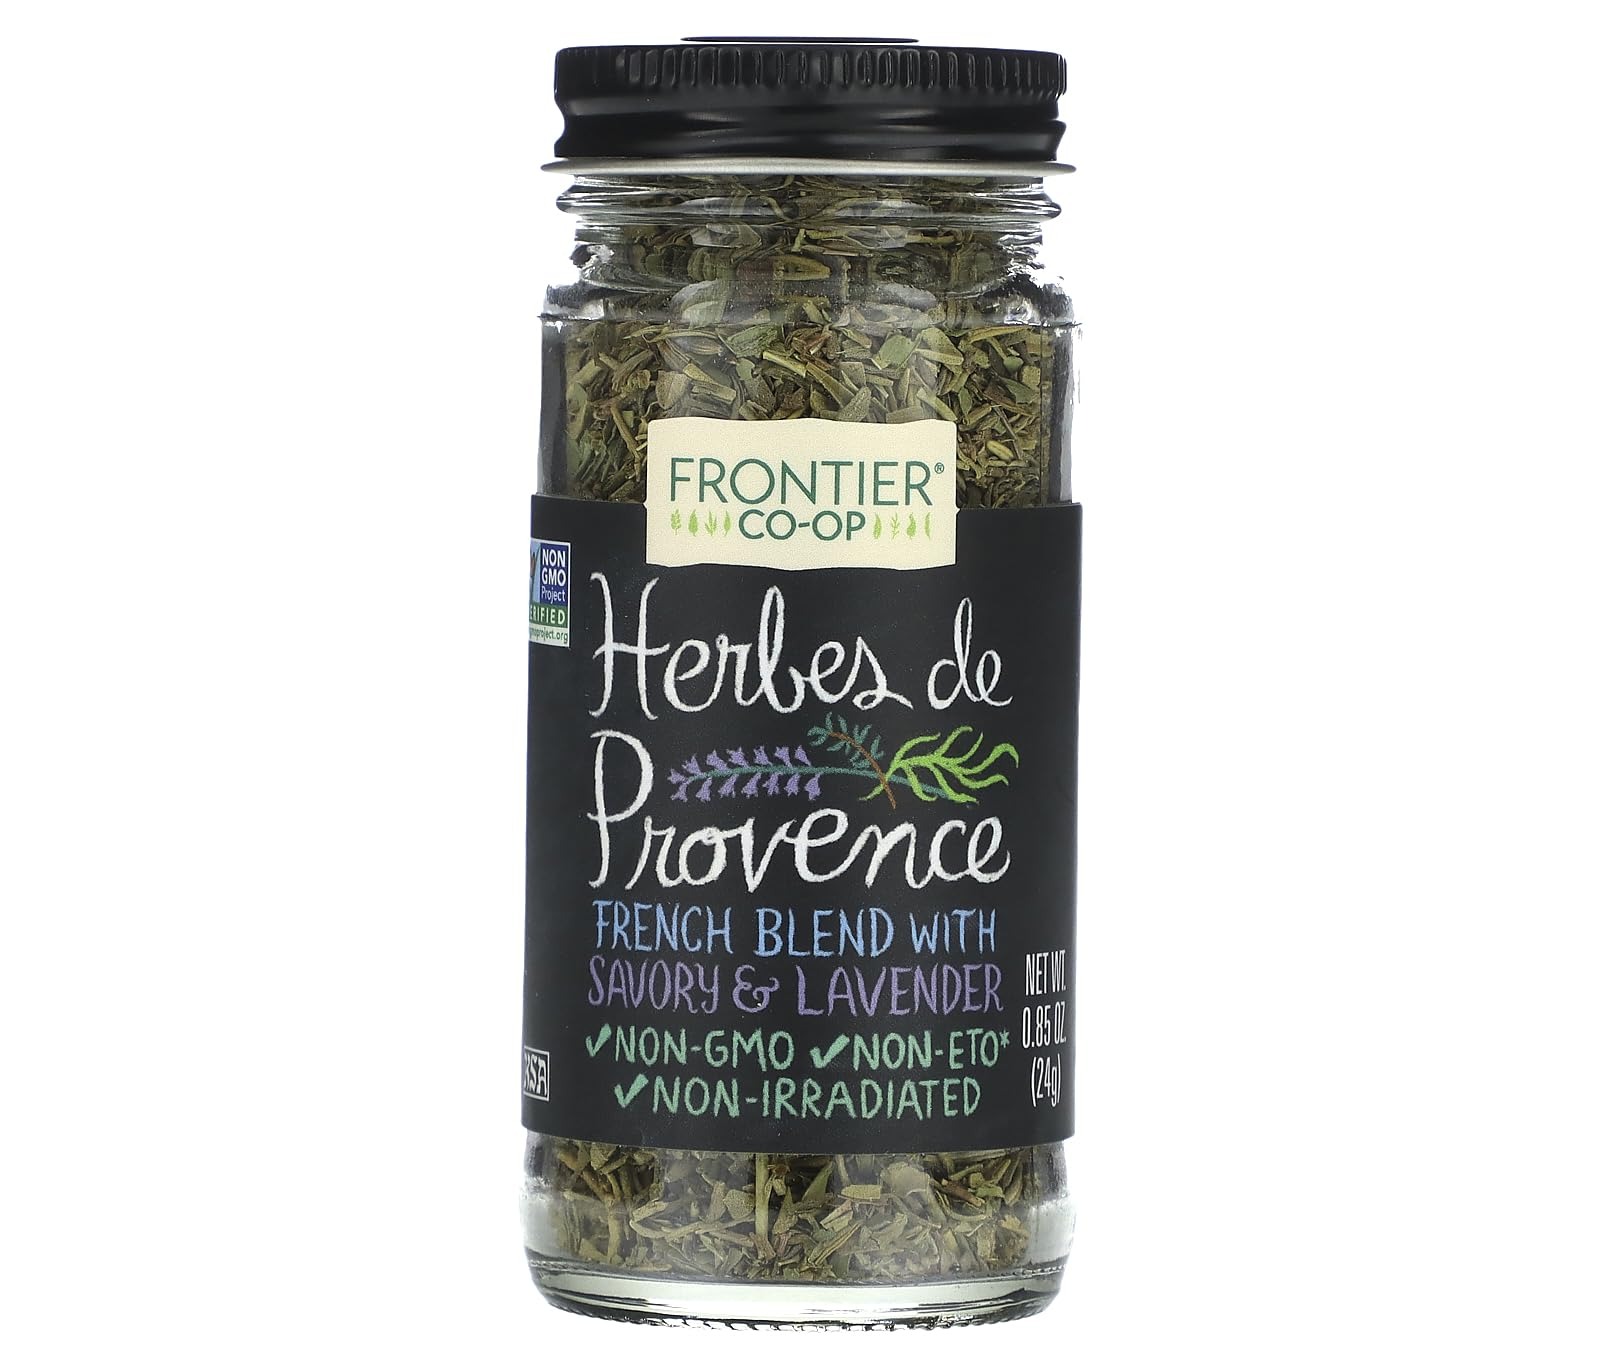
Item Name: Frontier Co-op Herbes De Provence, 0.85 Ounce, French Blend of Aromatic Savory, Thyme, Rosemary, Basil Tarragon & Lavender
Bullet Point 1: HERBES DE PROVENCE - This traditional mix includes savory, thyme, rosemary, basil, tarragon, and lavender flowers. The distinctive yet balanced flavor of Herbes de Provence makes it an ideal addition to any dish.
Bullet Point 2: BEST USES - Infuse meats, vegetables, and sauces with the harmonious blend of savory, thyme, rosemary, basil, tarragon, and lavender flowers. Elevate seemingly bland dishes with this versatile seasoning.
Bullet Point 3: EXCEPTIONAL FLAVOR, RESPONSIBLY SOURCED - Use responsibly-sourced spices to elevate your meals and give back to the planet through sustainable farming practices - adding flavor, depth and meaning to everything you create.
Bullet Point 4: COMMITTED TO PEOPLE & PLANET - Our sustainable sourcing programs start with a commitment and investment in our growers. Through mutually beneficial partnerships, we source our ingredients ethically and responsibly.
Bullet Point 5: ABOUT US - We are Frontier Co-op, a global leader in natural and organic products. As an ethically committed herb and spice company, we are united by our mission to put people and planet before profits.
Value: 0.85
Unit: Ounce

Price: 4.93